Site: brandenburg
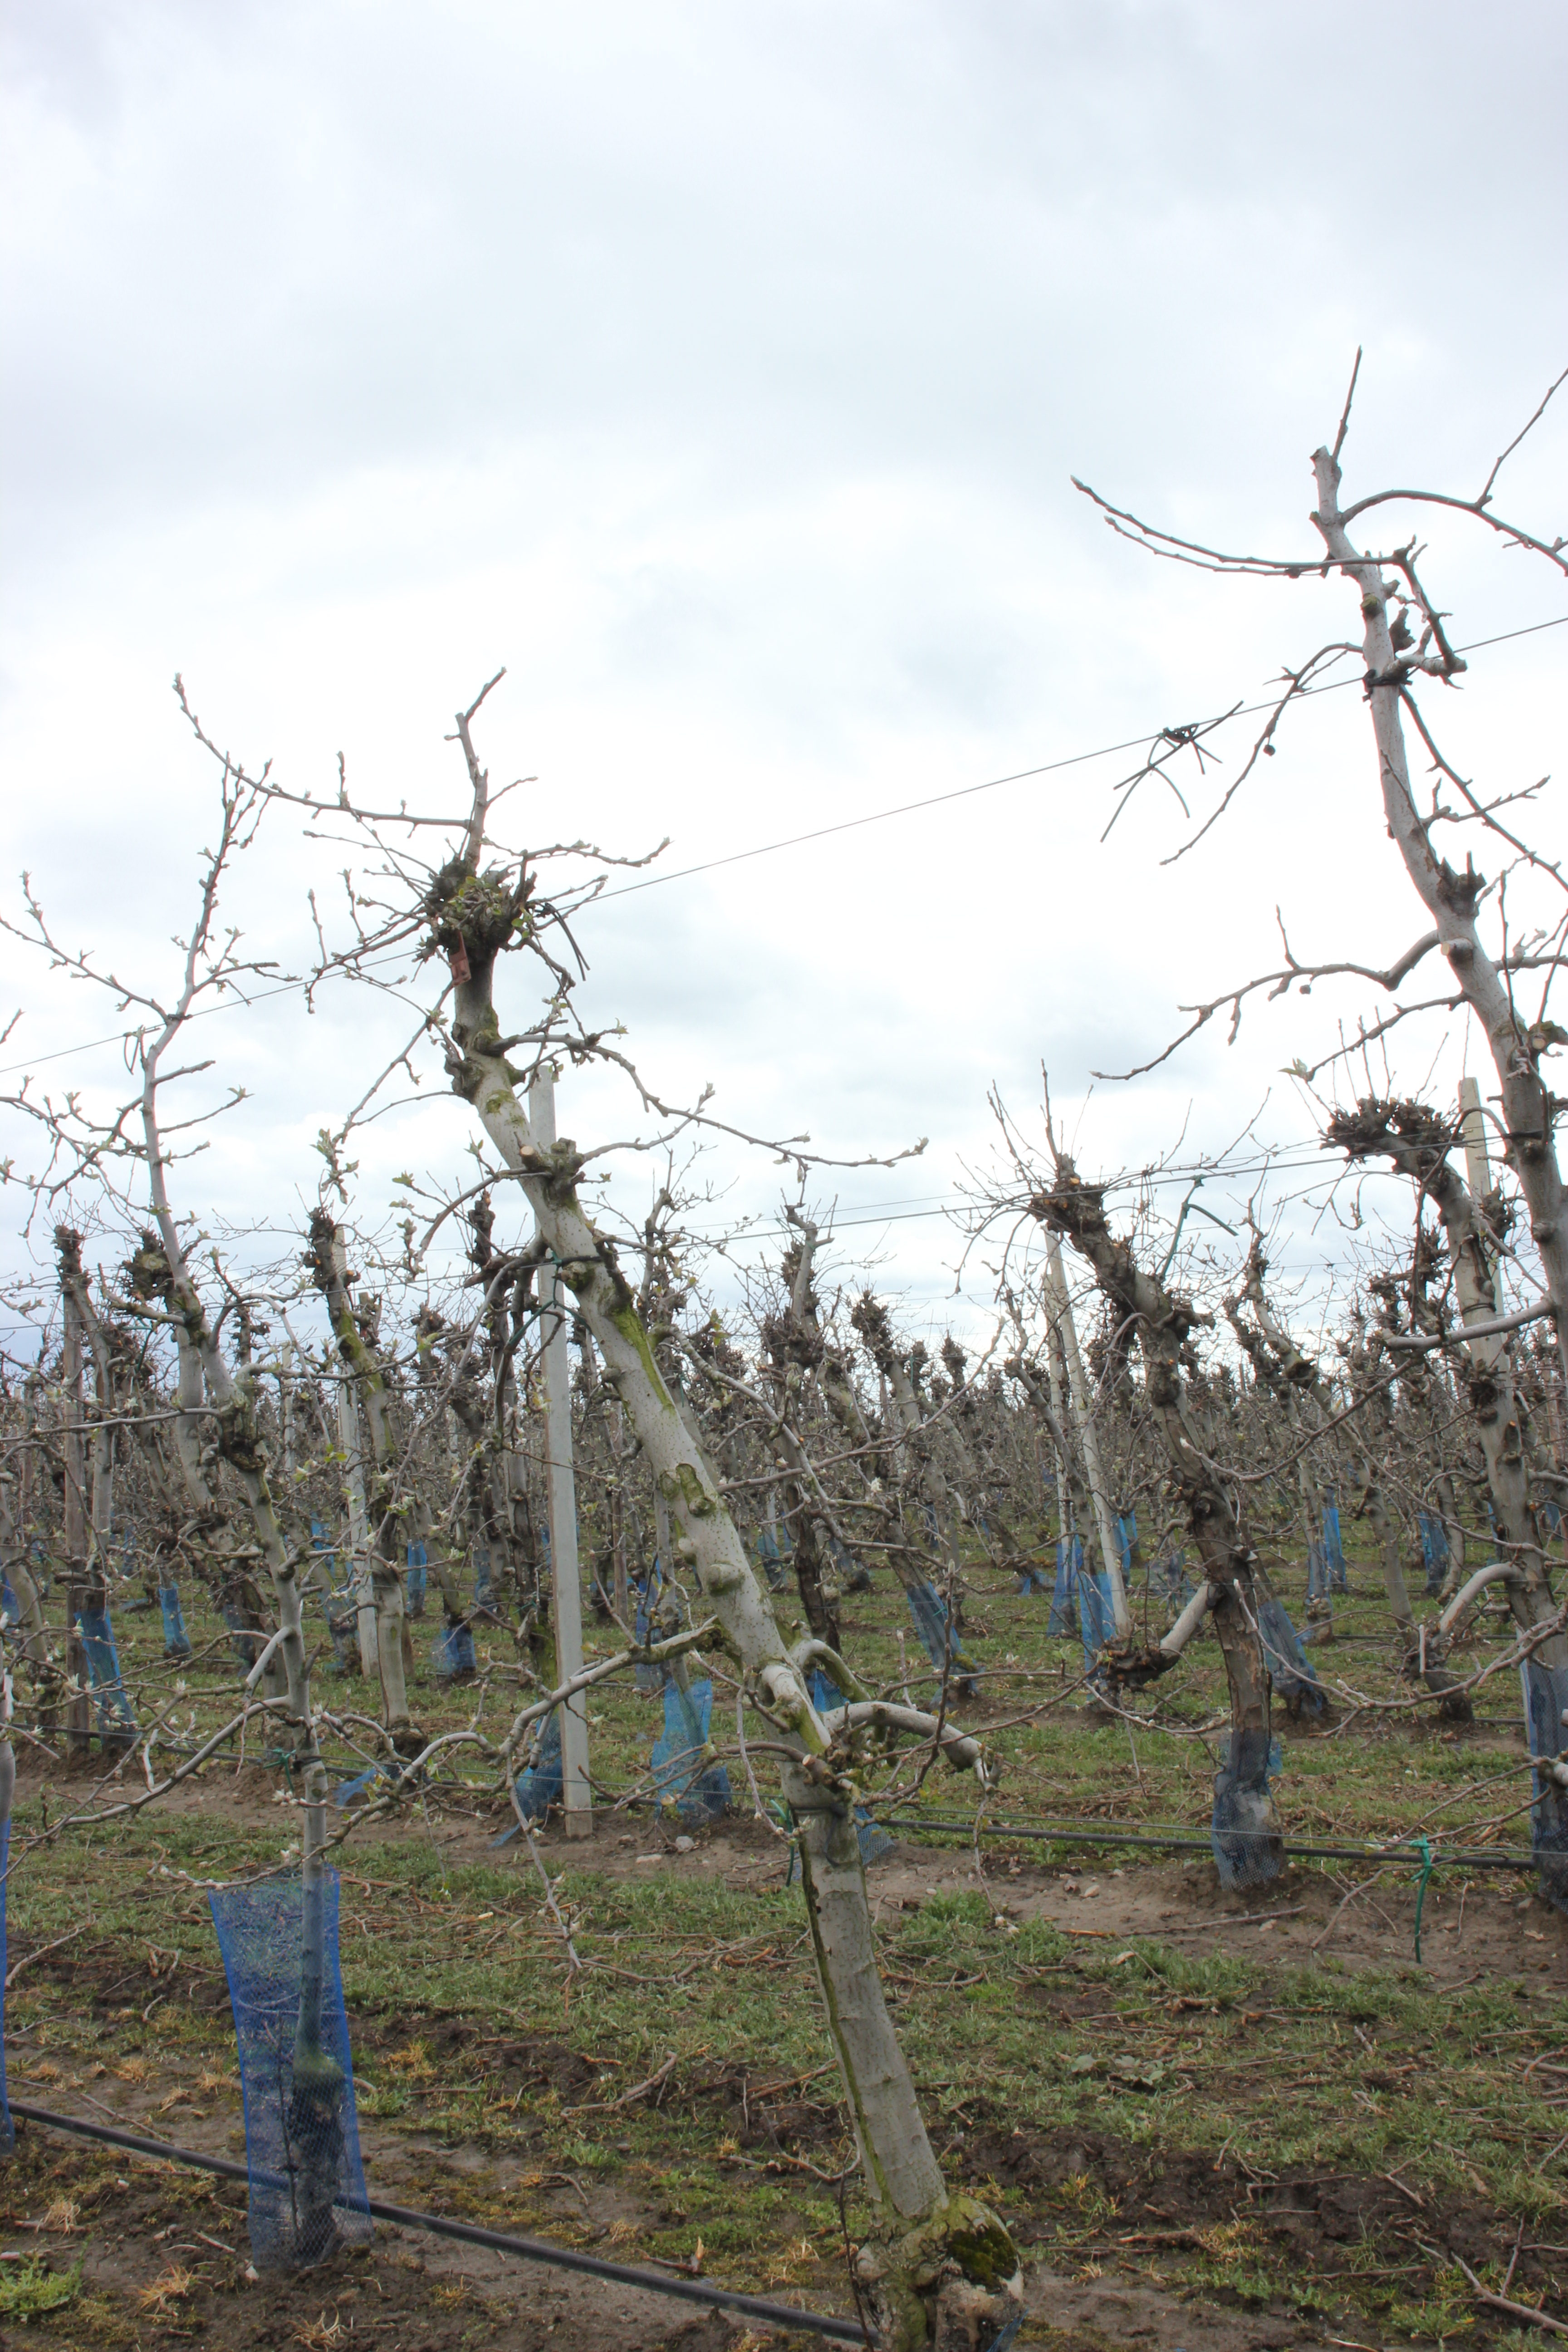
Growth stage (BBCH 55): Inflorescence emergence